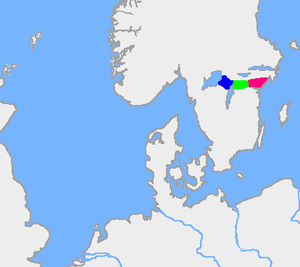
Tylöskog est une vaste forêt qui sépare les provinces historiques de la Suède de Närke et Östergötland.
Le Kolmården est un long bourrelet de collines boisées séparant les provinces suédoises de Södermanland et Östergötland. Ce massif est surtout connu pour le grand parc animalier et de loisirs Kolmårdens Djurpark qui y a été établi vers son extrémité est, la plus escarpée, le long de la mer Baltique.